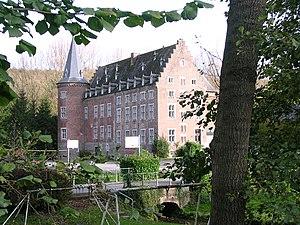
castel “Notre Dame” entre Hombourg et Teuven This is a photo of onroerend erfgoed number 37821